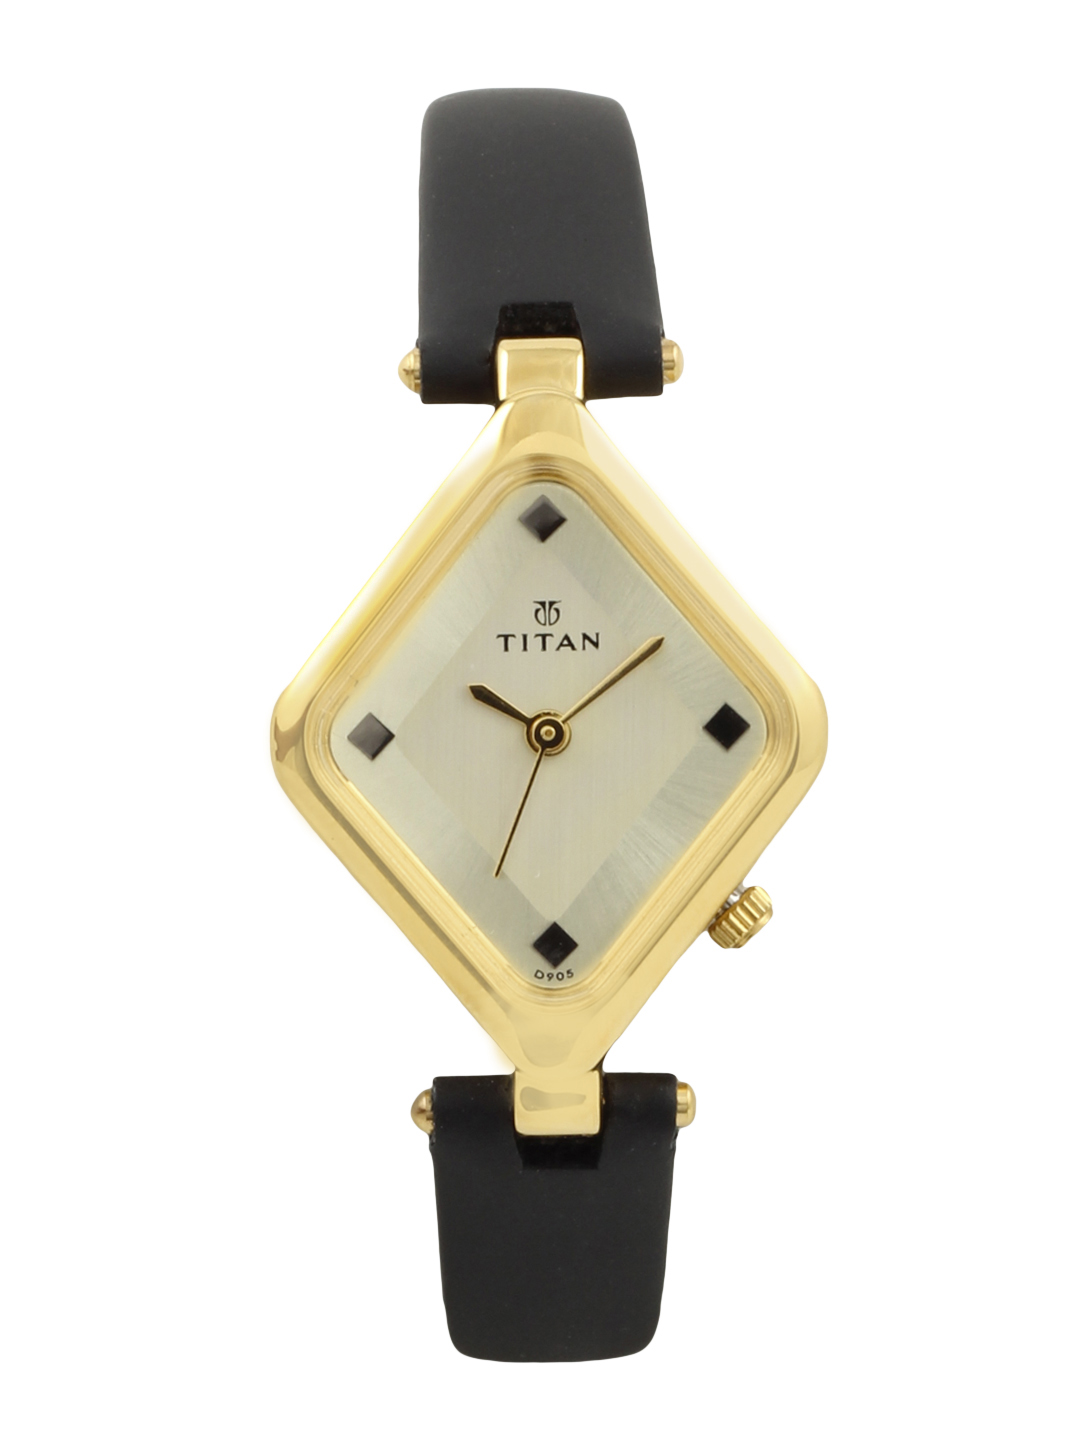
Titan Women Gold Watch
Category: Accessories / Watches / Watches
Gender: Women
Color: Gold
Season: Winter 2016
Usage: Casual